Lionhead (goldfish)

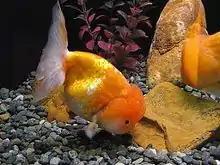
Gold red and white Lionhead goldfish

The tremendous hood or headgrowth and fat cheeks of lionheads give them a facial appearance similar to canine puppies. The "wen" (Chinese term for headgrowth) fully covers the head, cheeks and gill plates of the fish. Furthermore, lionheads have short but deep bodies, and relatively straight or evenly arched backs without dorsal fins. The finnage, in general, is short. Breeding standards require that the lionhead's anal fins are paired, the double tail fin should not droop, and its upper edges should be held away from the body. The tail of a traditional lionhead can be fully separated, partially separated, or webbed. The tail should also meet the caudal peduncle (the area where the body joins the tail) in a fashion that is almost perpendicular to the body. The caudal peduncle is ideally broad, allowing the tail to open when the fish swims. The back of the proper lionhead is quite broad to support the placement of the raspberry-like hood. Hood development may vary but is more pronounced in males. The hood normally takes a year to develop in young fry. Mature male lionheads periodically shed patches of their headgrowths.